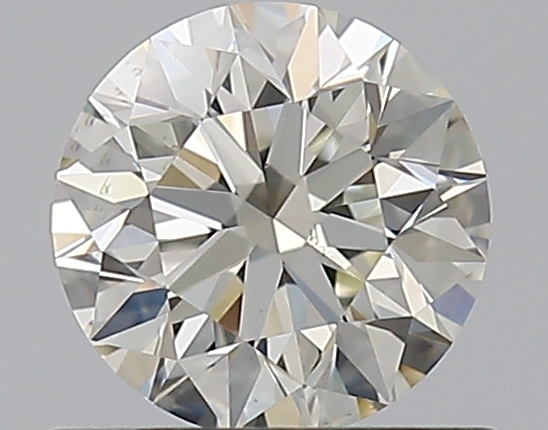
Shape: round
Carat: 0.59
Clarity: VS2
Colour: K
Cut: EX
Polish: EX
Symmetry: EX
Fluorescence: N
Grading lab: GIA
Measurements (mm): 5.3 x 5.34 x 3.37